Campaign for Liberty

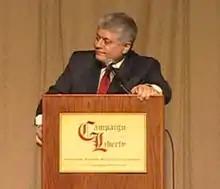
Judge Andrew Napolitano speaks in St. Louis

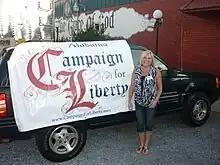
Barbara Hall, Alabama C4L Regional Coordinator, at a Chilton County event.

On October 26, 2008, Don Rasmussen, the former Director of Operations for Campaign for Liberty said the organization was planning a series of regional summits throughout 2009. Matt Hawes, Vice President of Programs, later announced that the C4L would hold these events throughout the country.